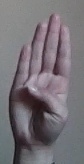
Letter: kaaf